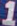
Number: 1